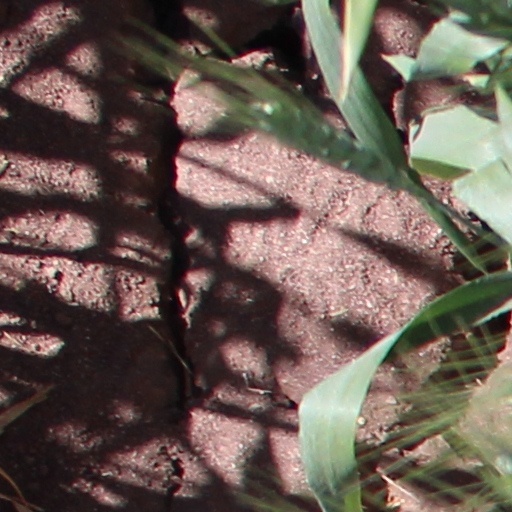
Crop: wheat